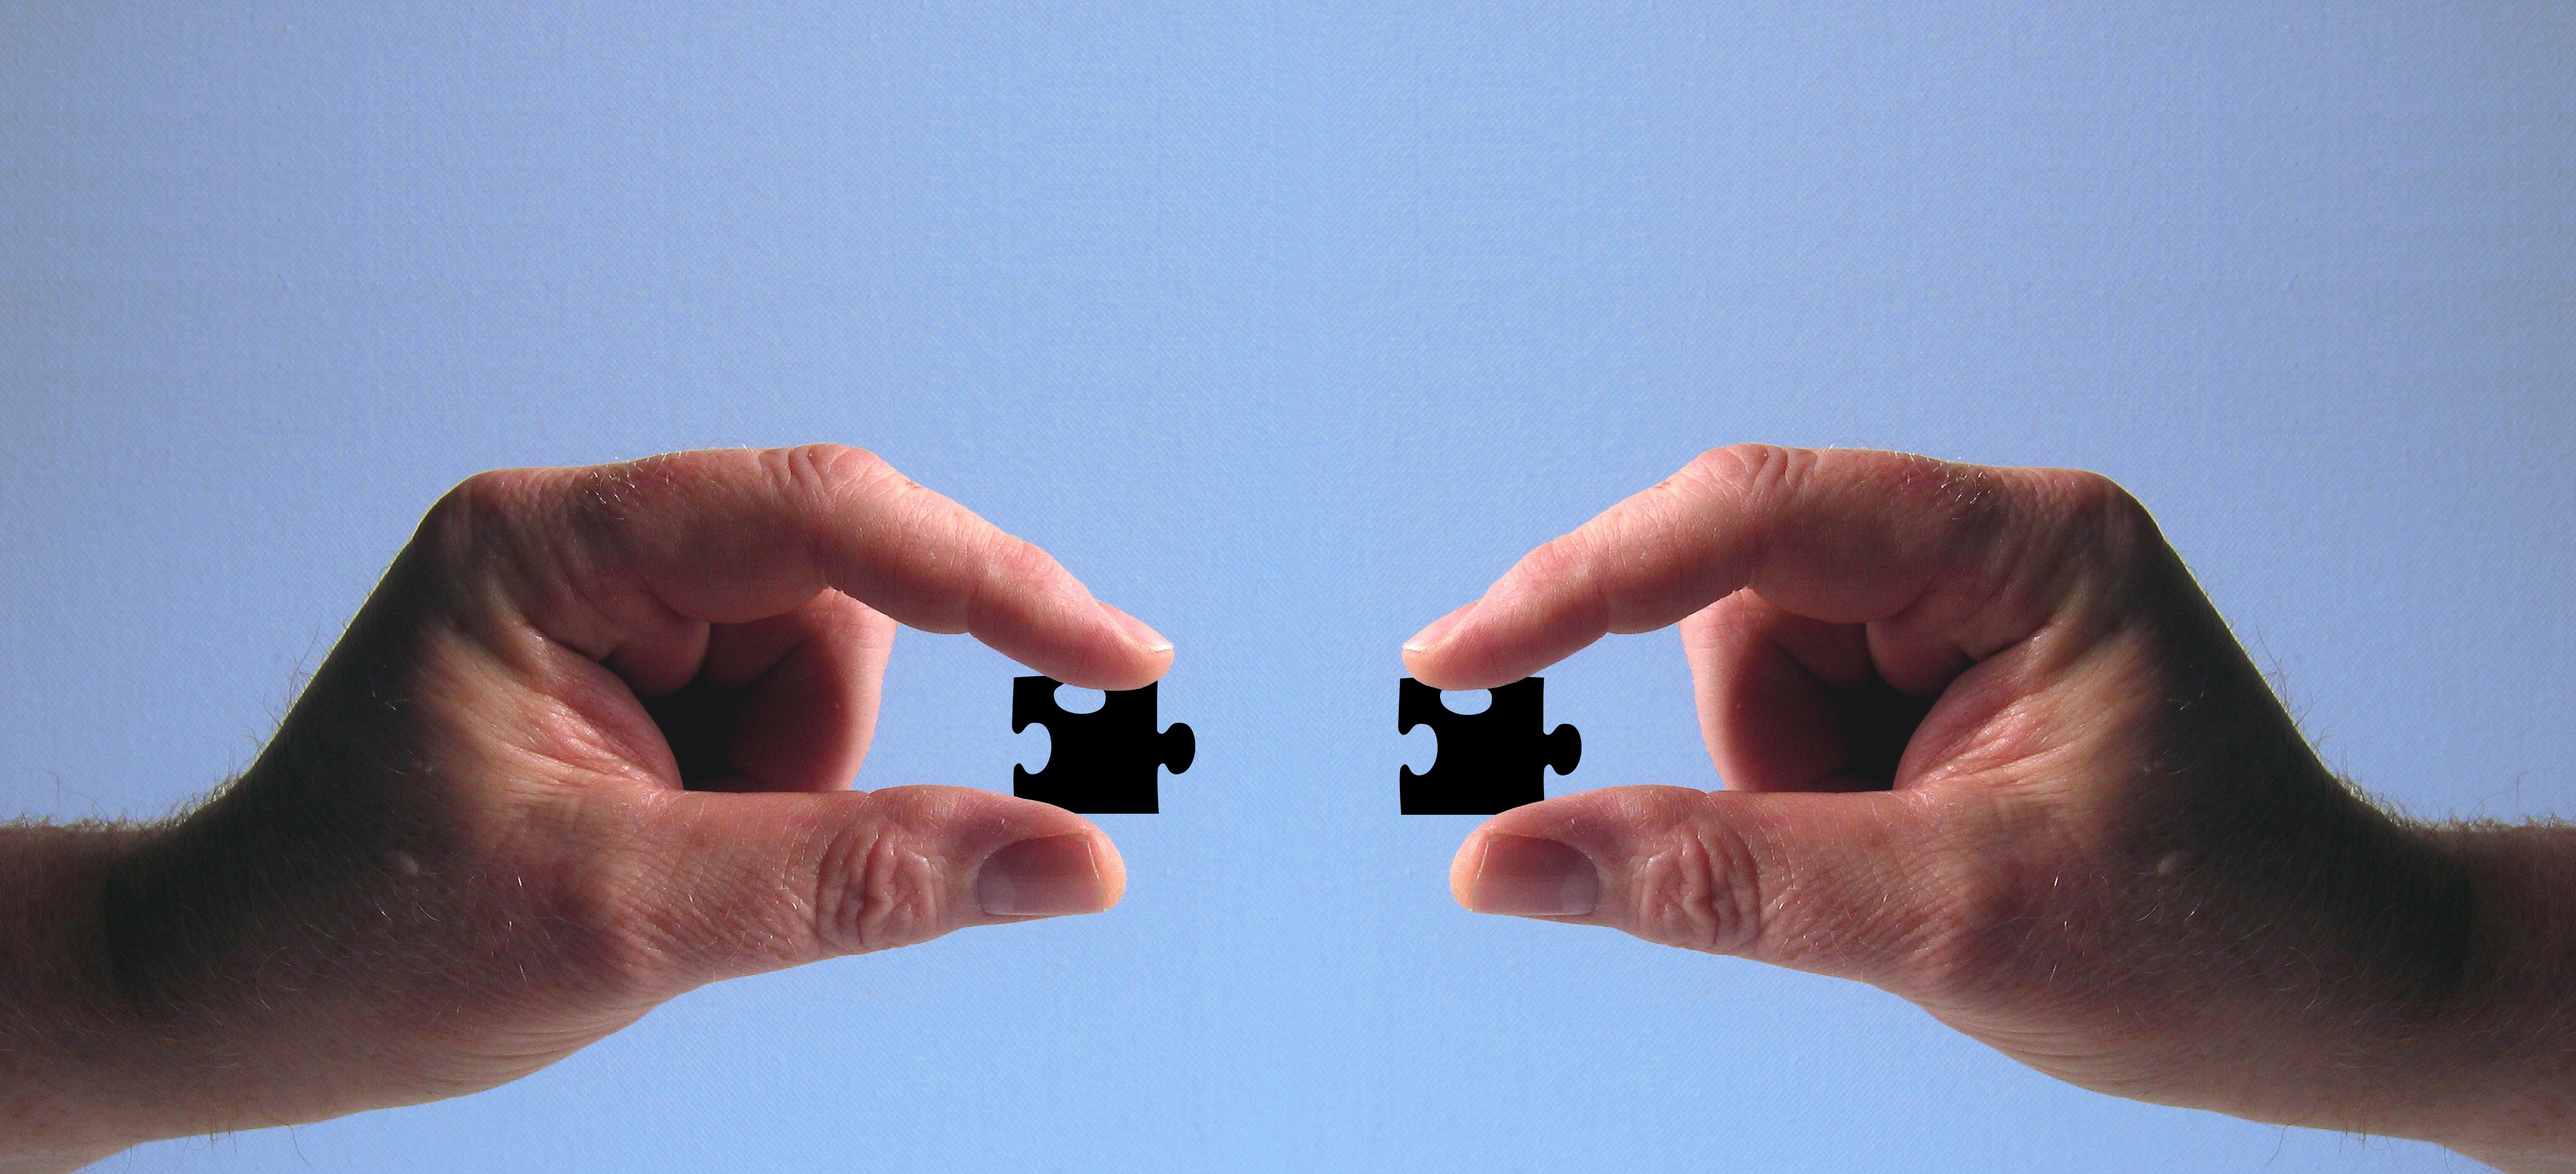
hand, number, finger, community, together, handle, partnership, team, teamwork, puzzle, keep, fit, insert, cohesion, cooperation, networking, pieces of the puzzle, sign language, koorparativ, cooperate, team spirit, human action, work with